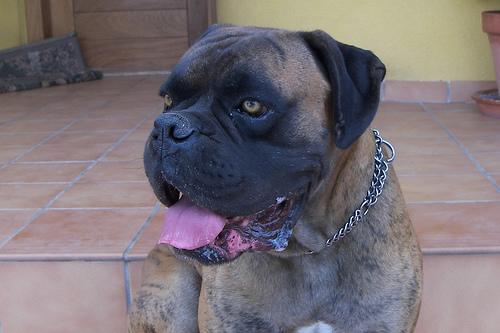
Breed: boxer